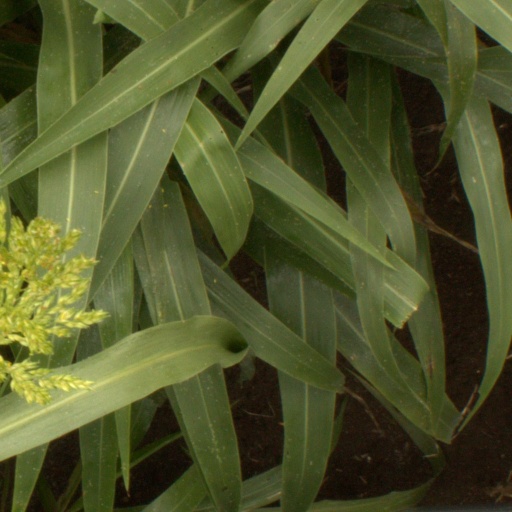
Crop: sorghum